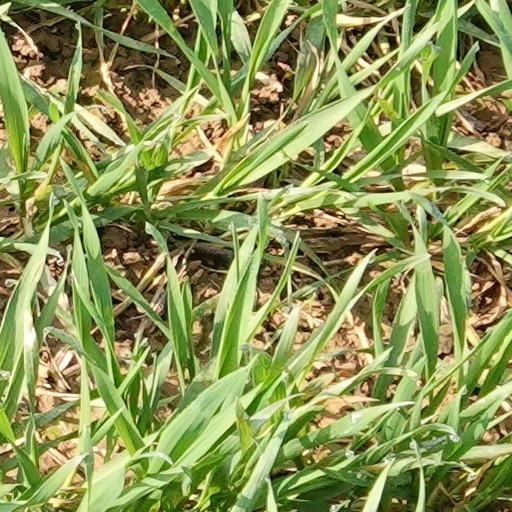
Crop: wheat